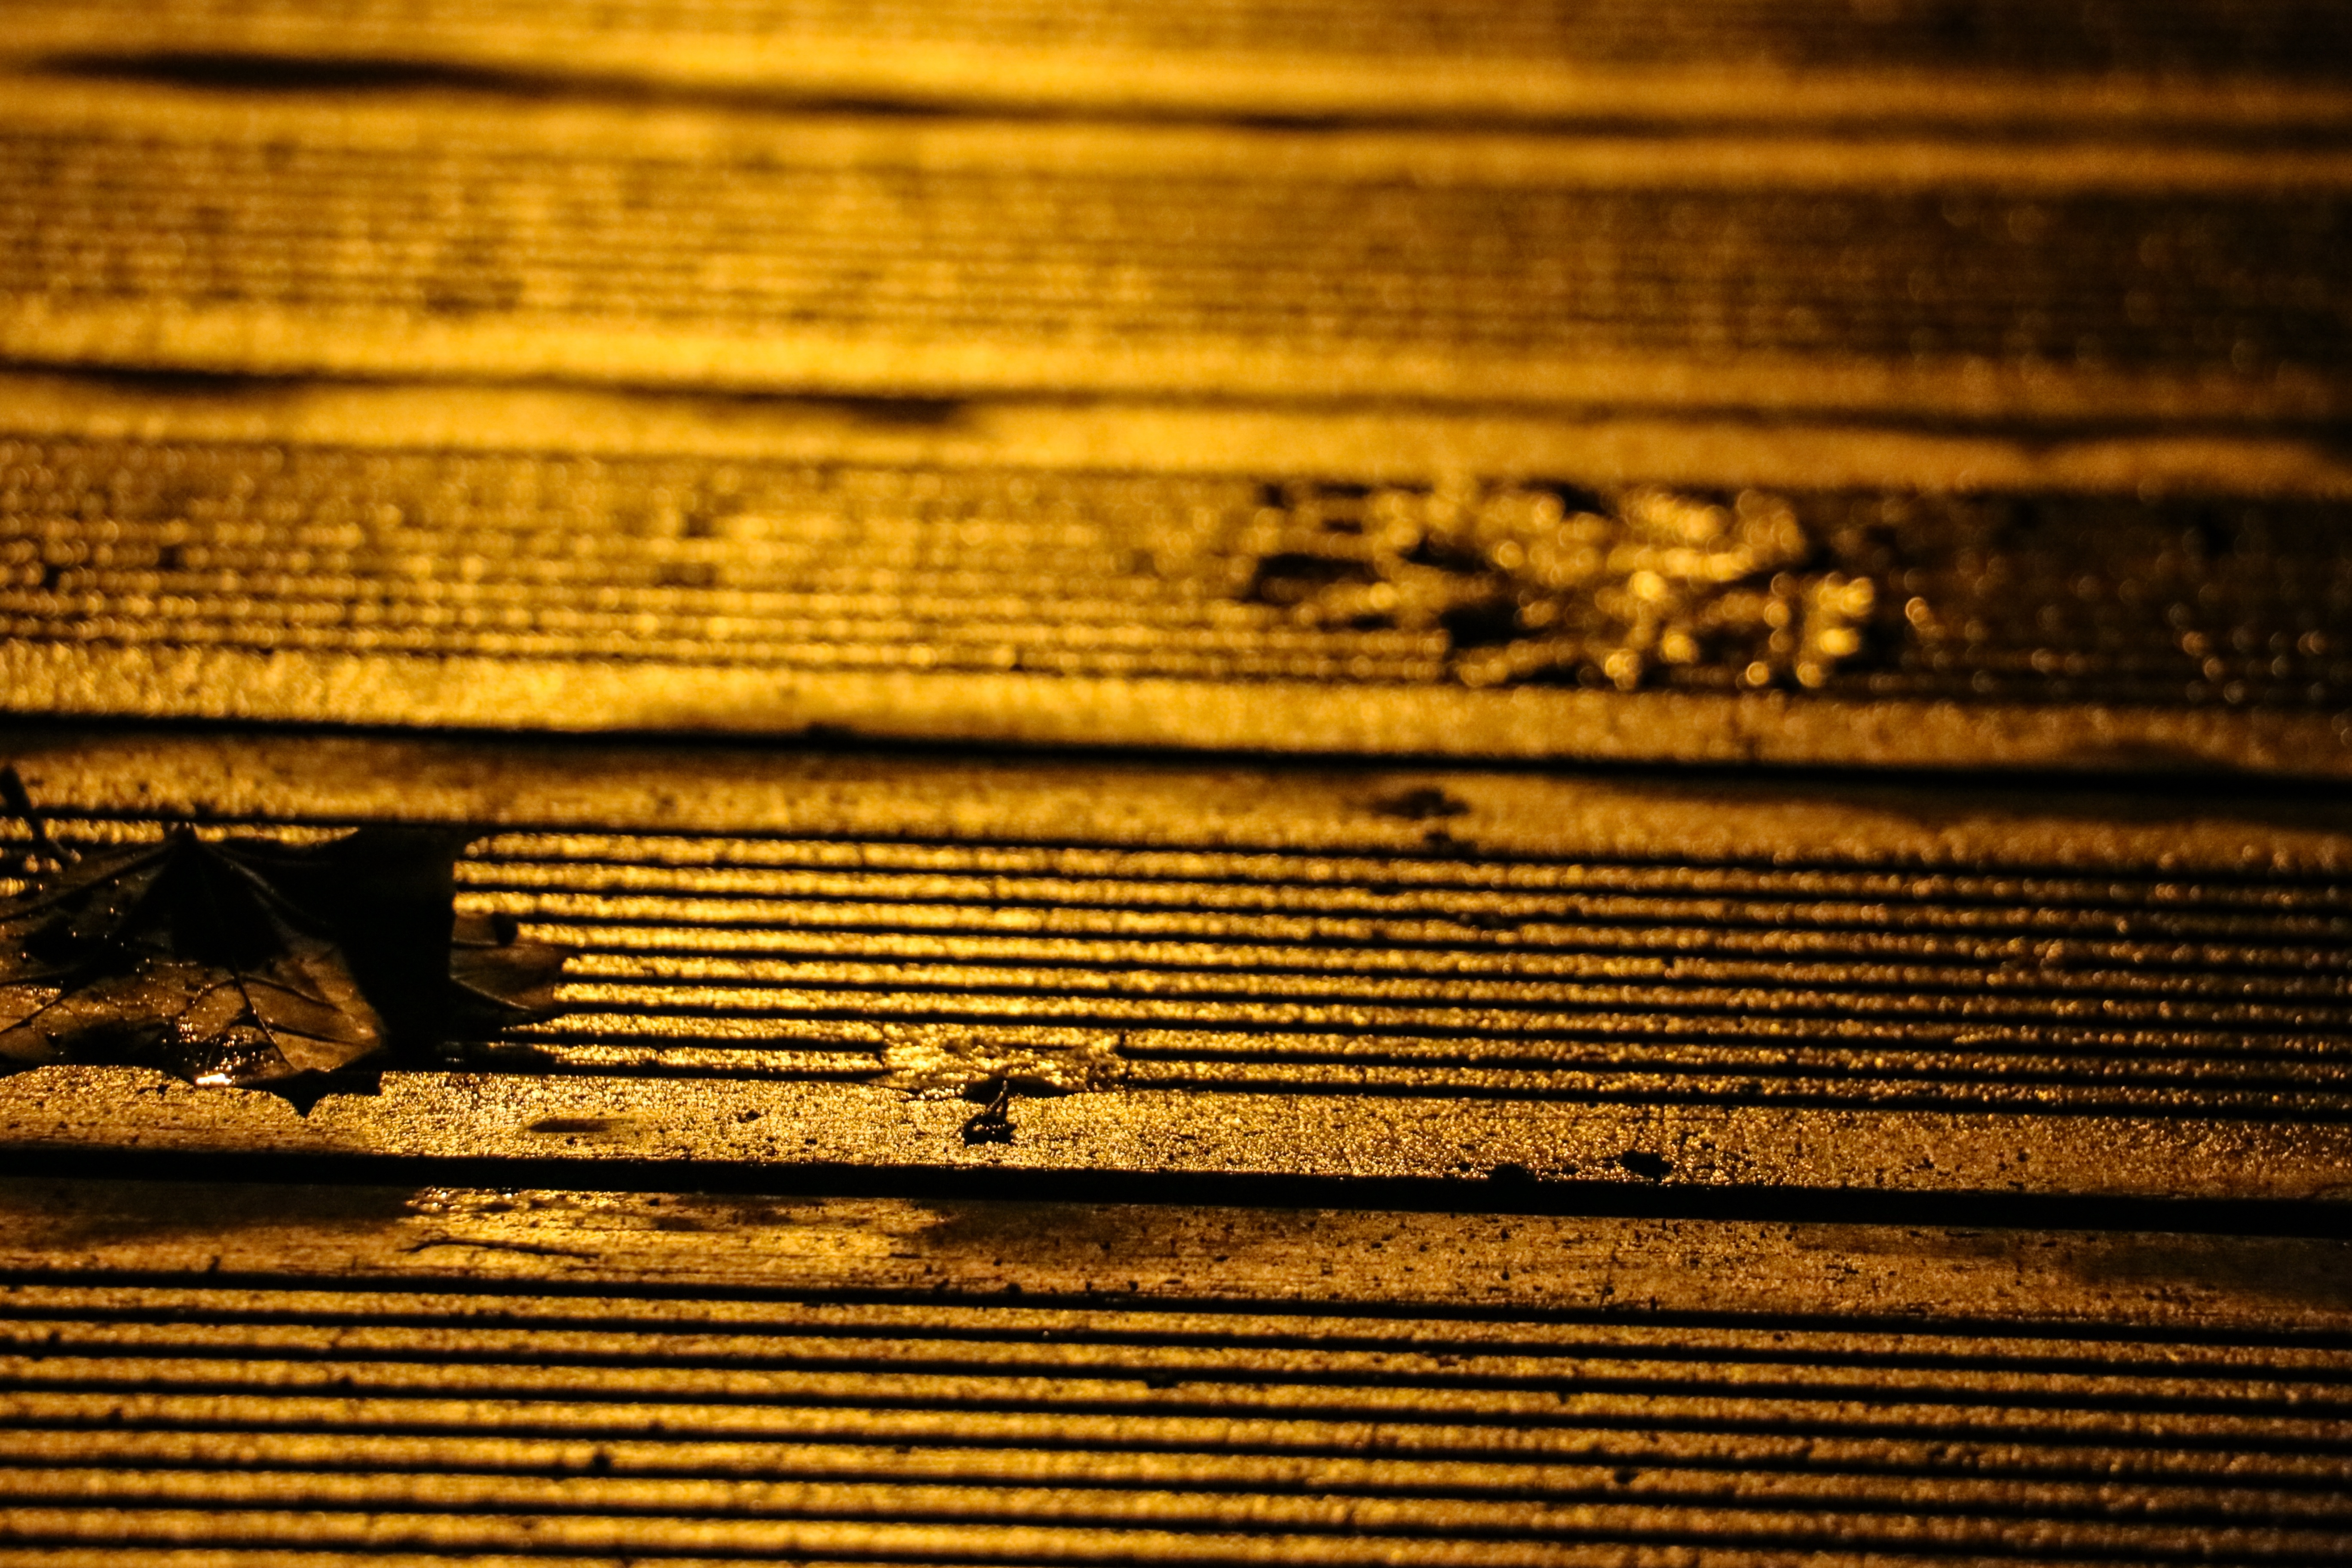
hand, light, wood, bridge, night, ground, photography, sunlight, morning, texture, leaf, wet, orange, reflection, color, shadow, brown, darkness, close up, earth, shape, macro photography, computer wallpaper